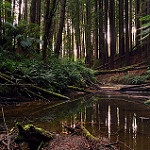
Label: forest